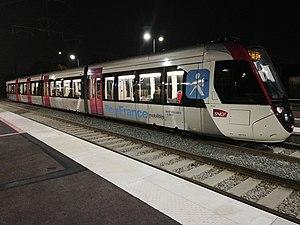
Un Citadis Dualis à livrée IDFM stationne en gare de Dugny-La Courneuve en attendant de partir en direction d'Épinay-sur-Seine, de nuit, en 2018.